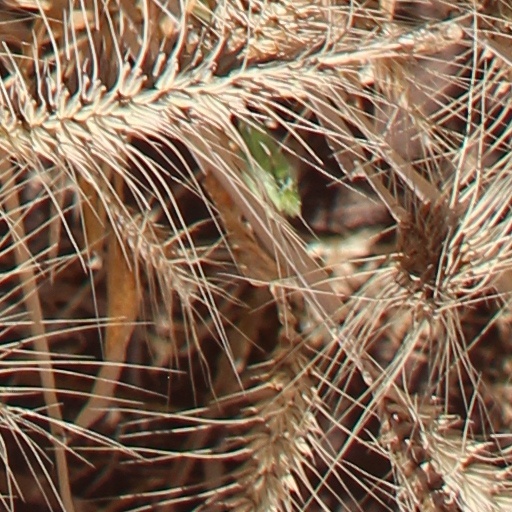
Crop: wheat